Chelyabinsk Trade Center

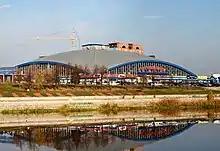

Chelyabinsk Trade Center is a building on the embankment of the Miass River in Chelyabinsk, Russia, built in 1975. The Trade Center silhouette became one of the symbols of the city.